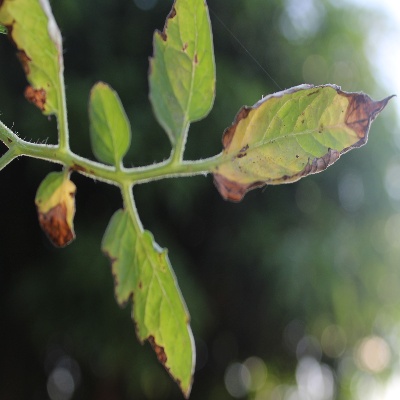
Crop: Tomato
Condition: leaf blight